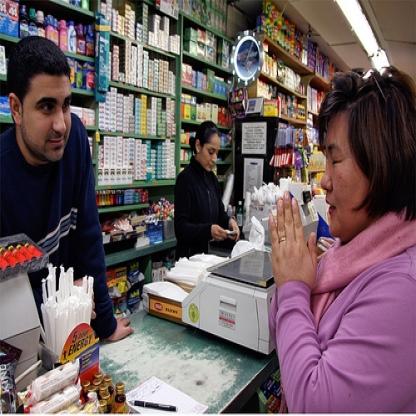
Scene: Indoor